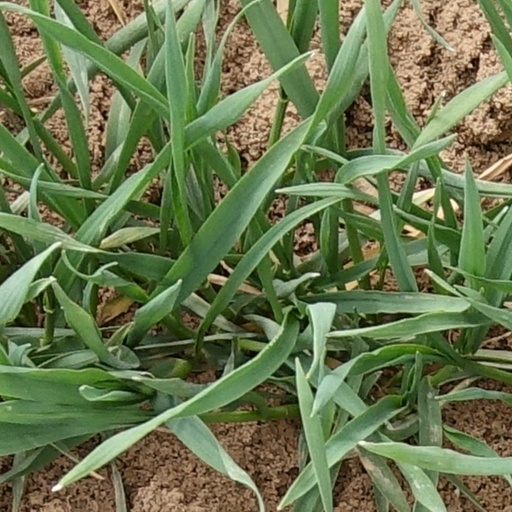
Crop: wheat